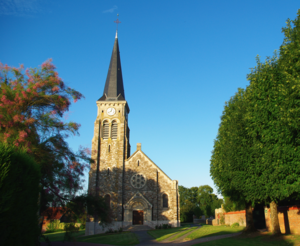
Coullemelle est une commune française située dans le département de la Somme, en région Hauts-de-France.